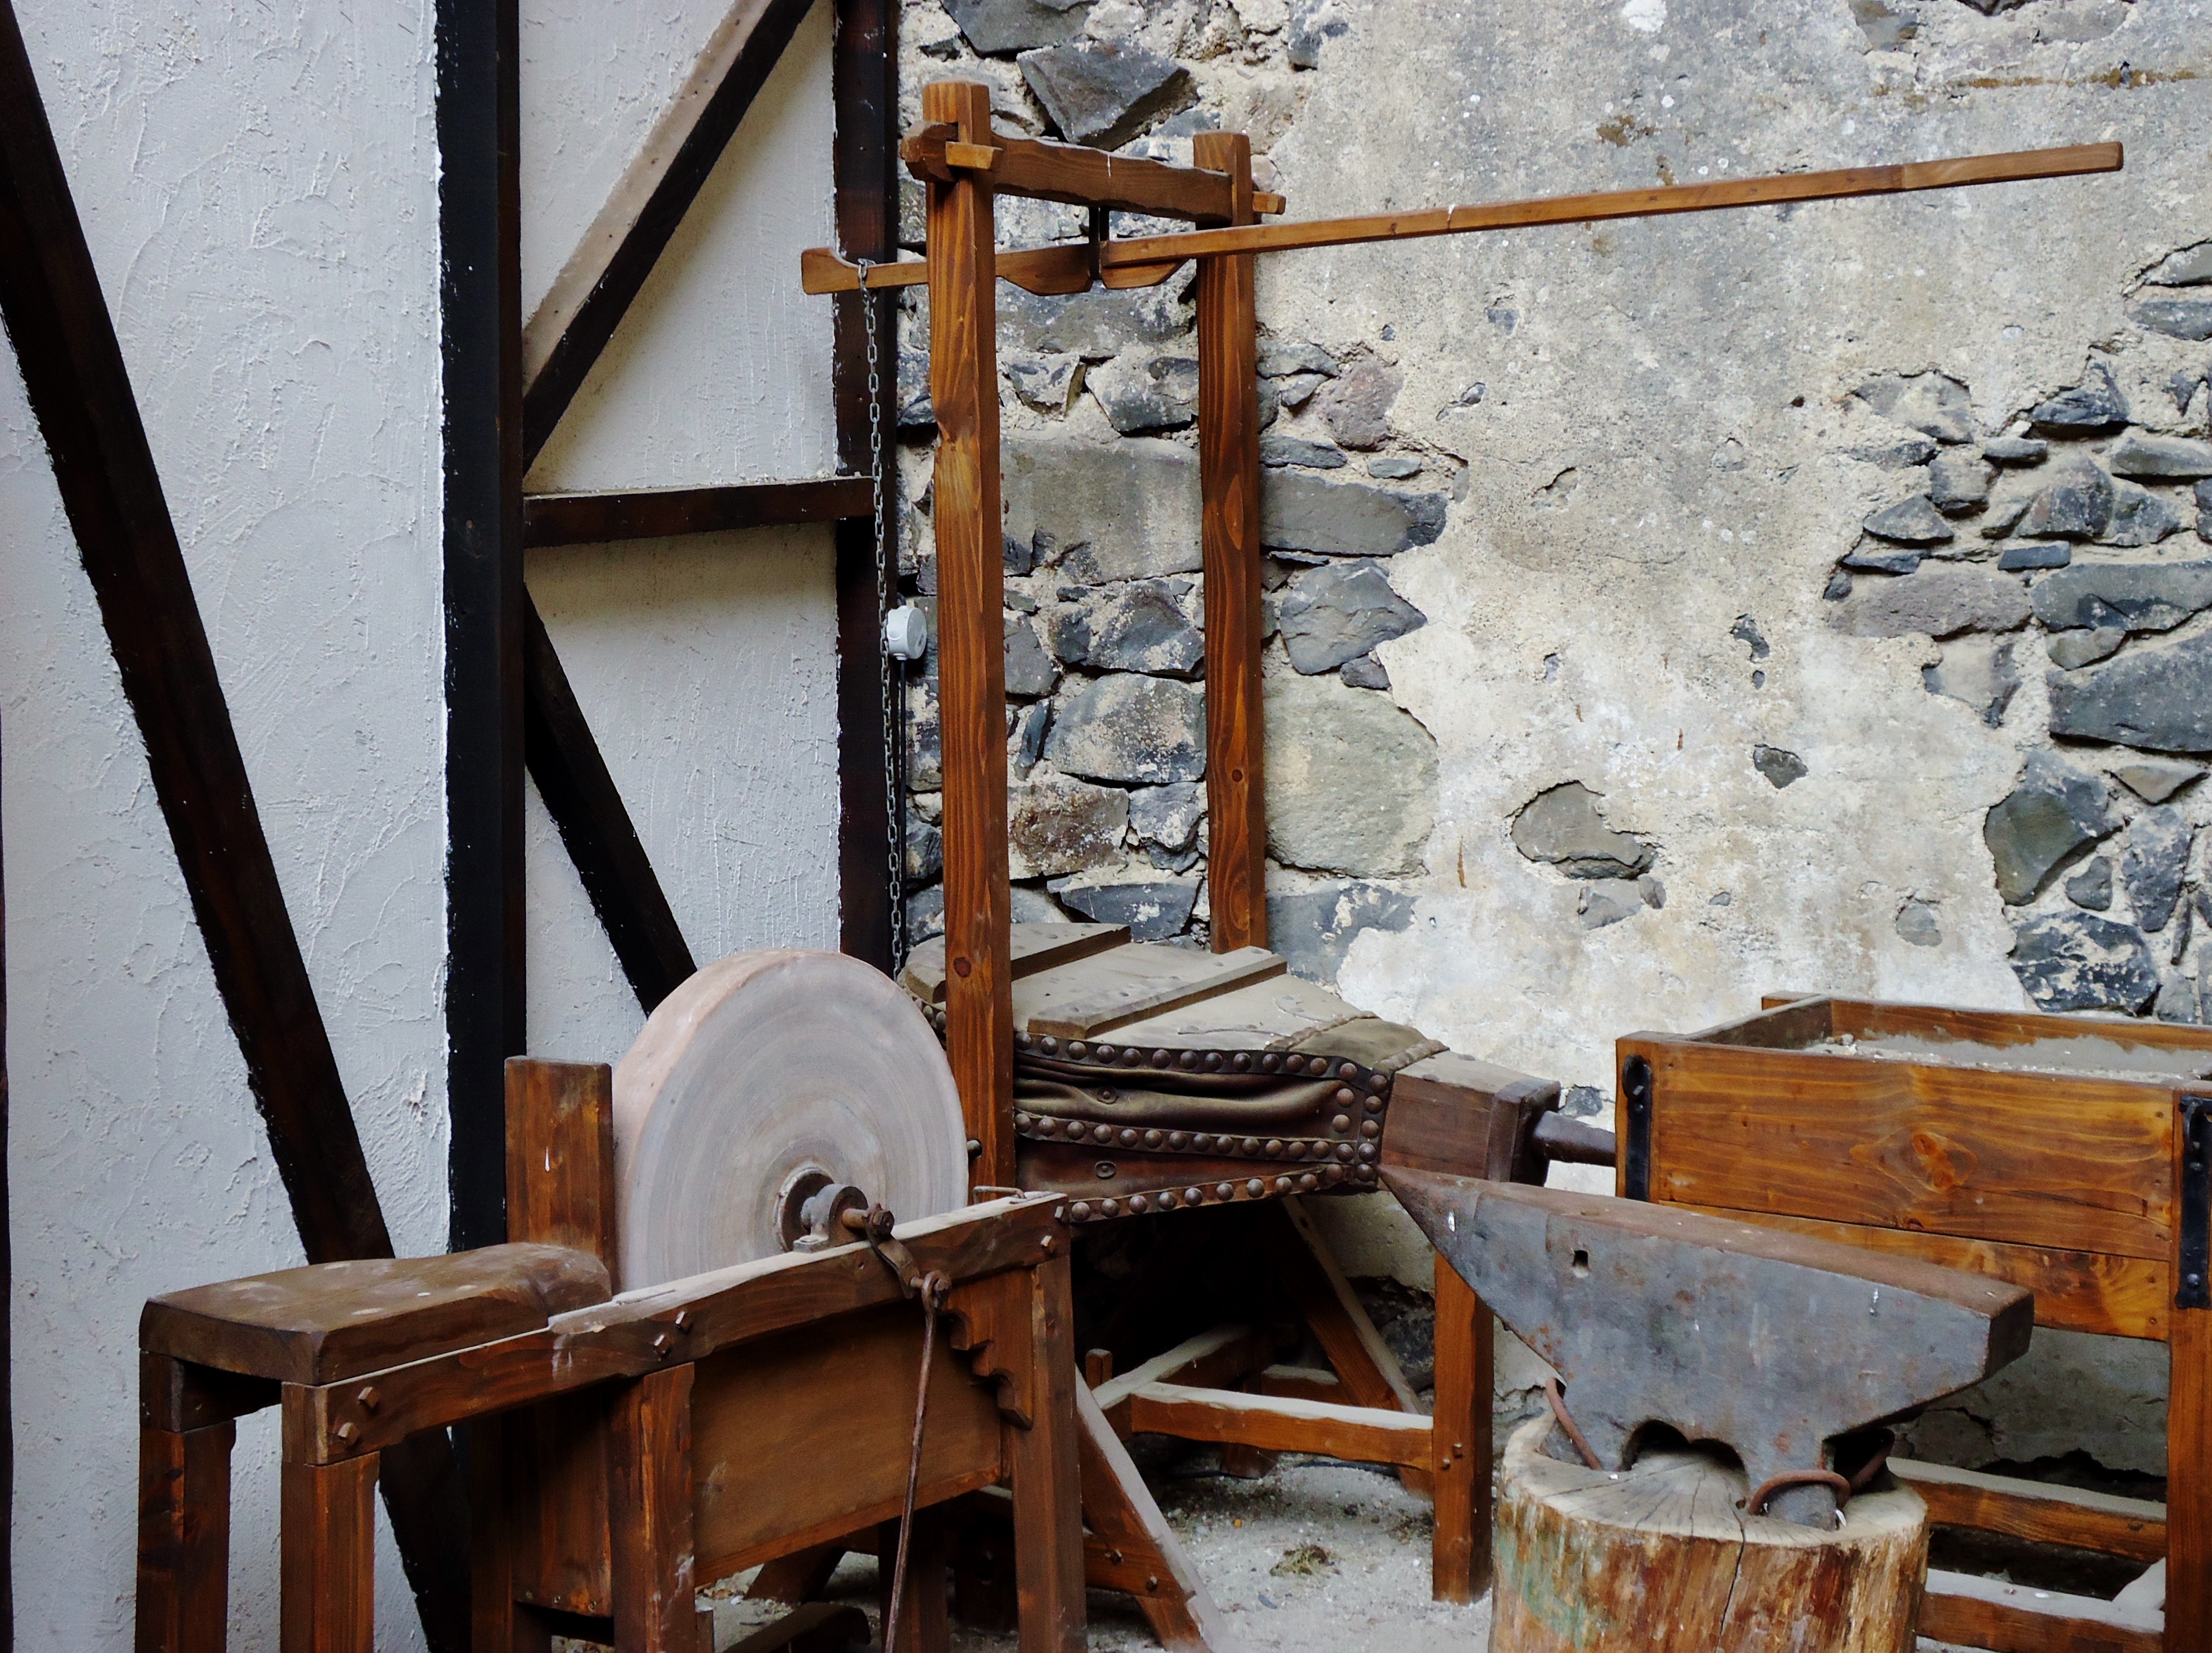
wood, house, home, cottage, castle, furniture, room, interior design, medieval, tools, middle age, ancient history